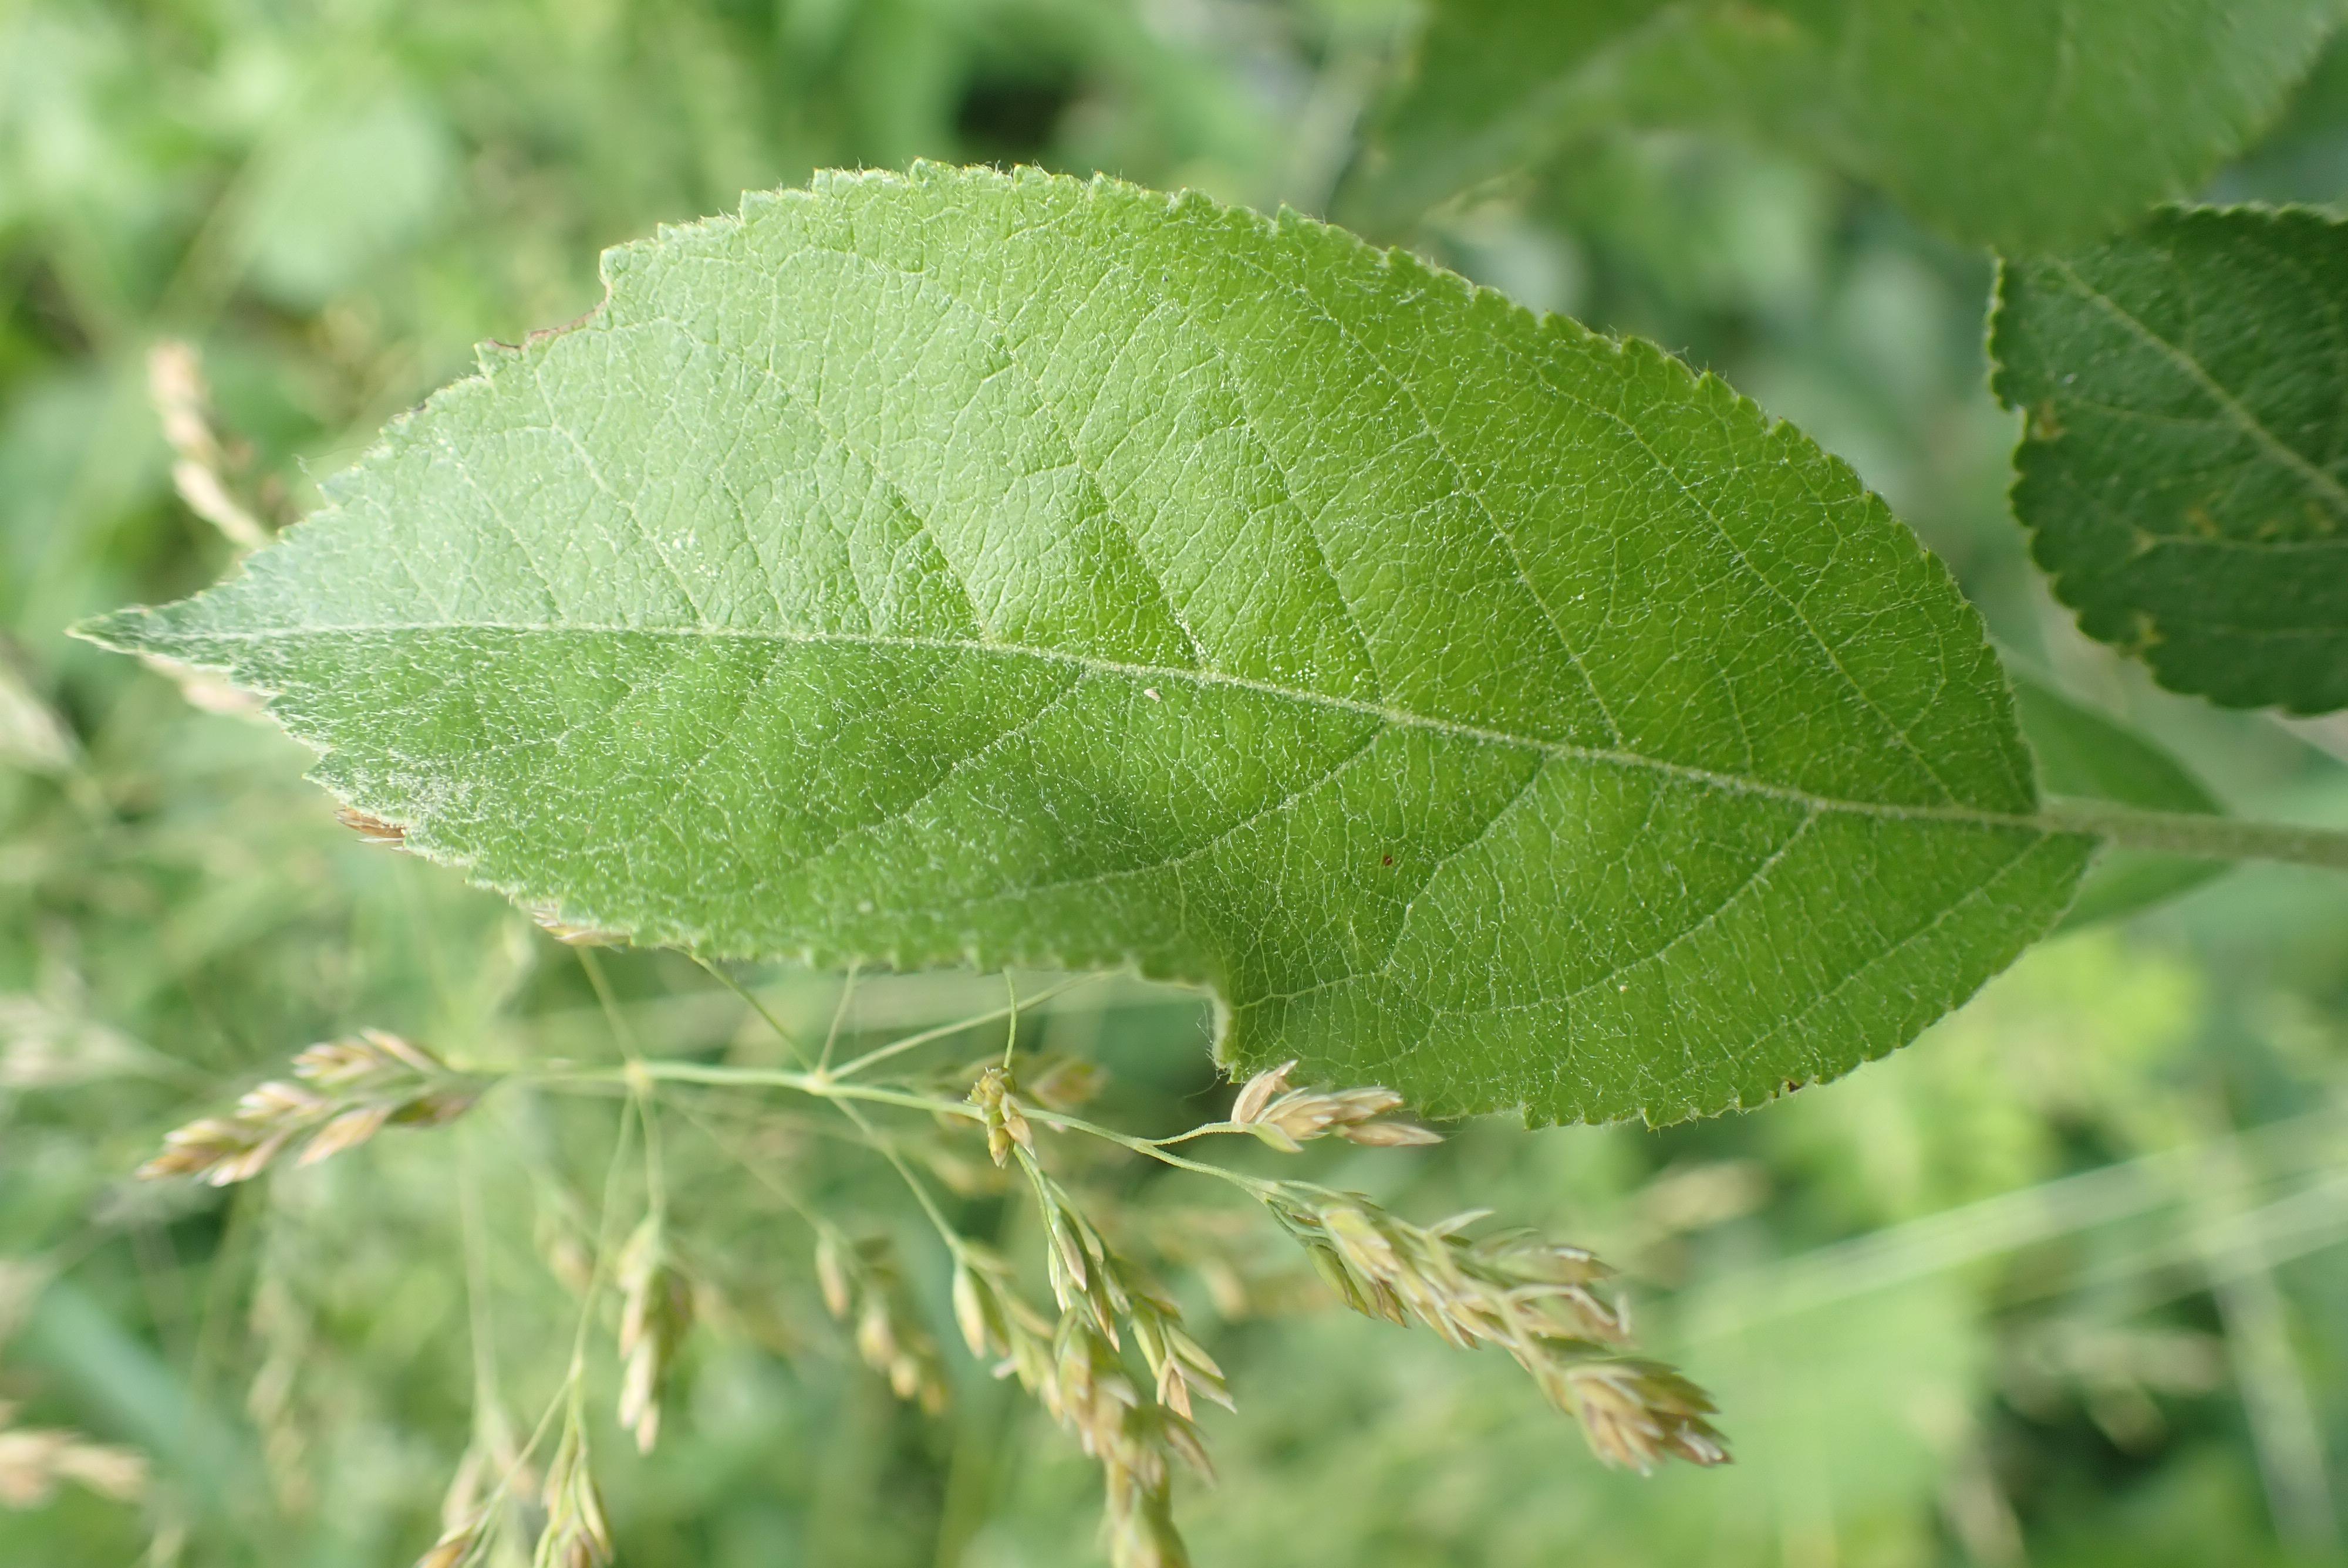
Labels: healthy